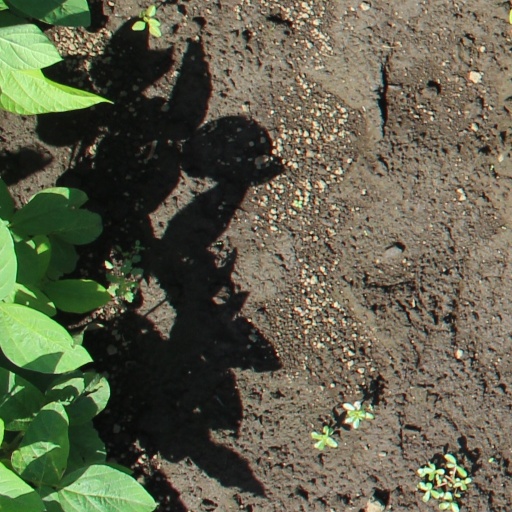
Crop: soybean